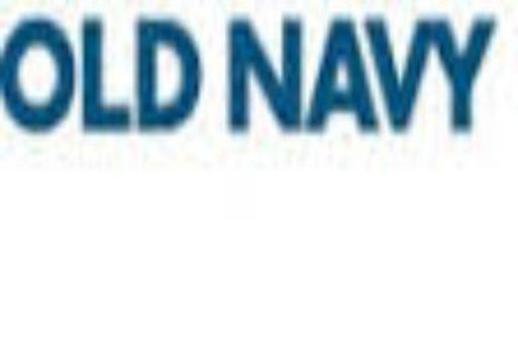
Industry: Clothes